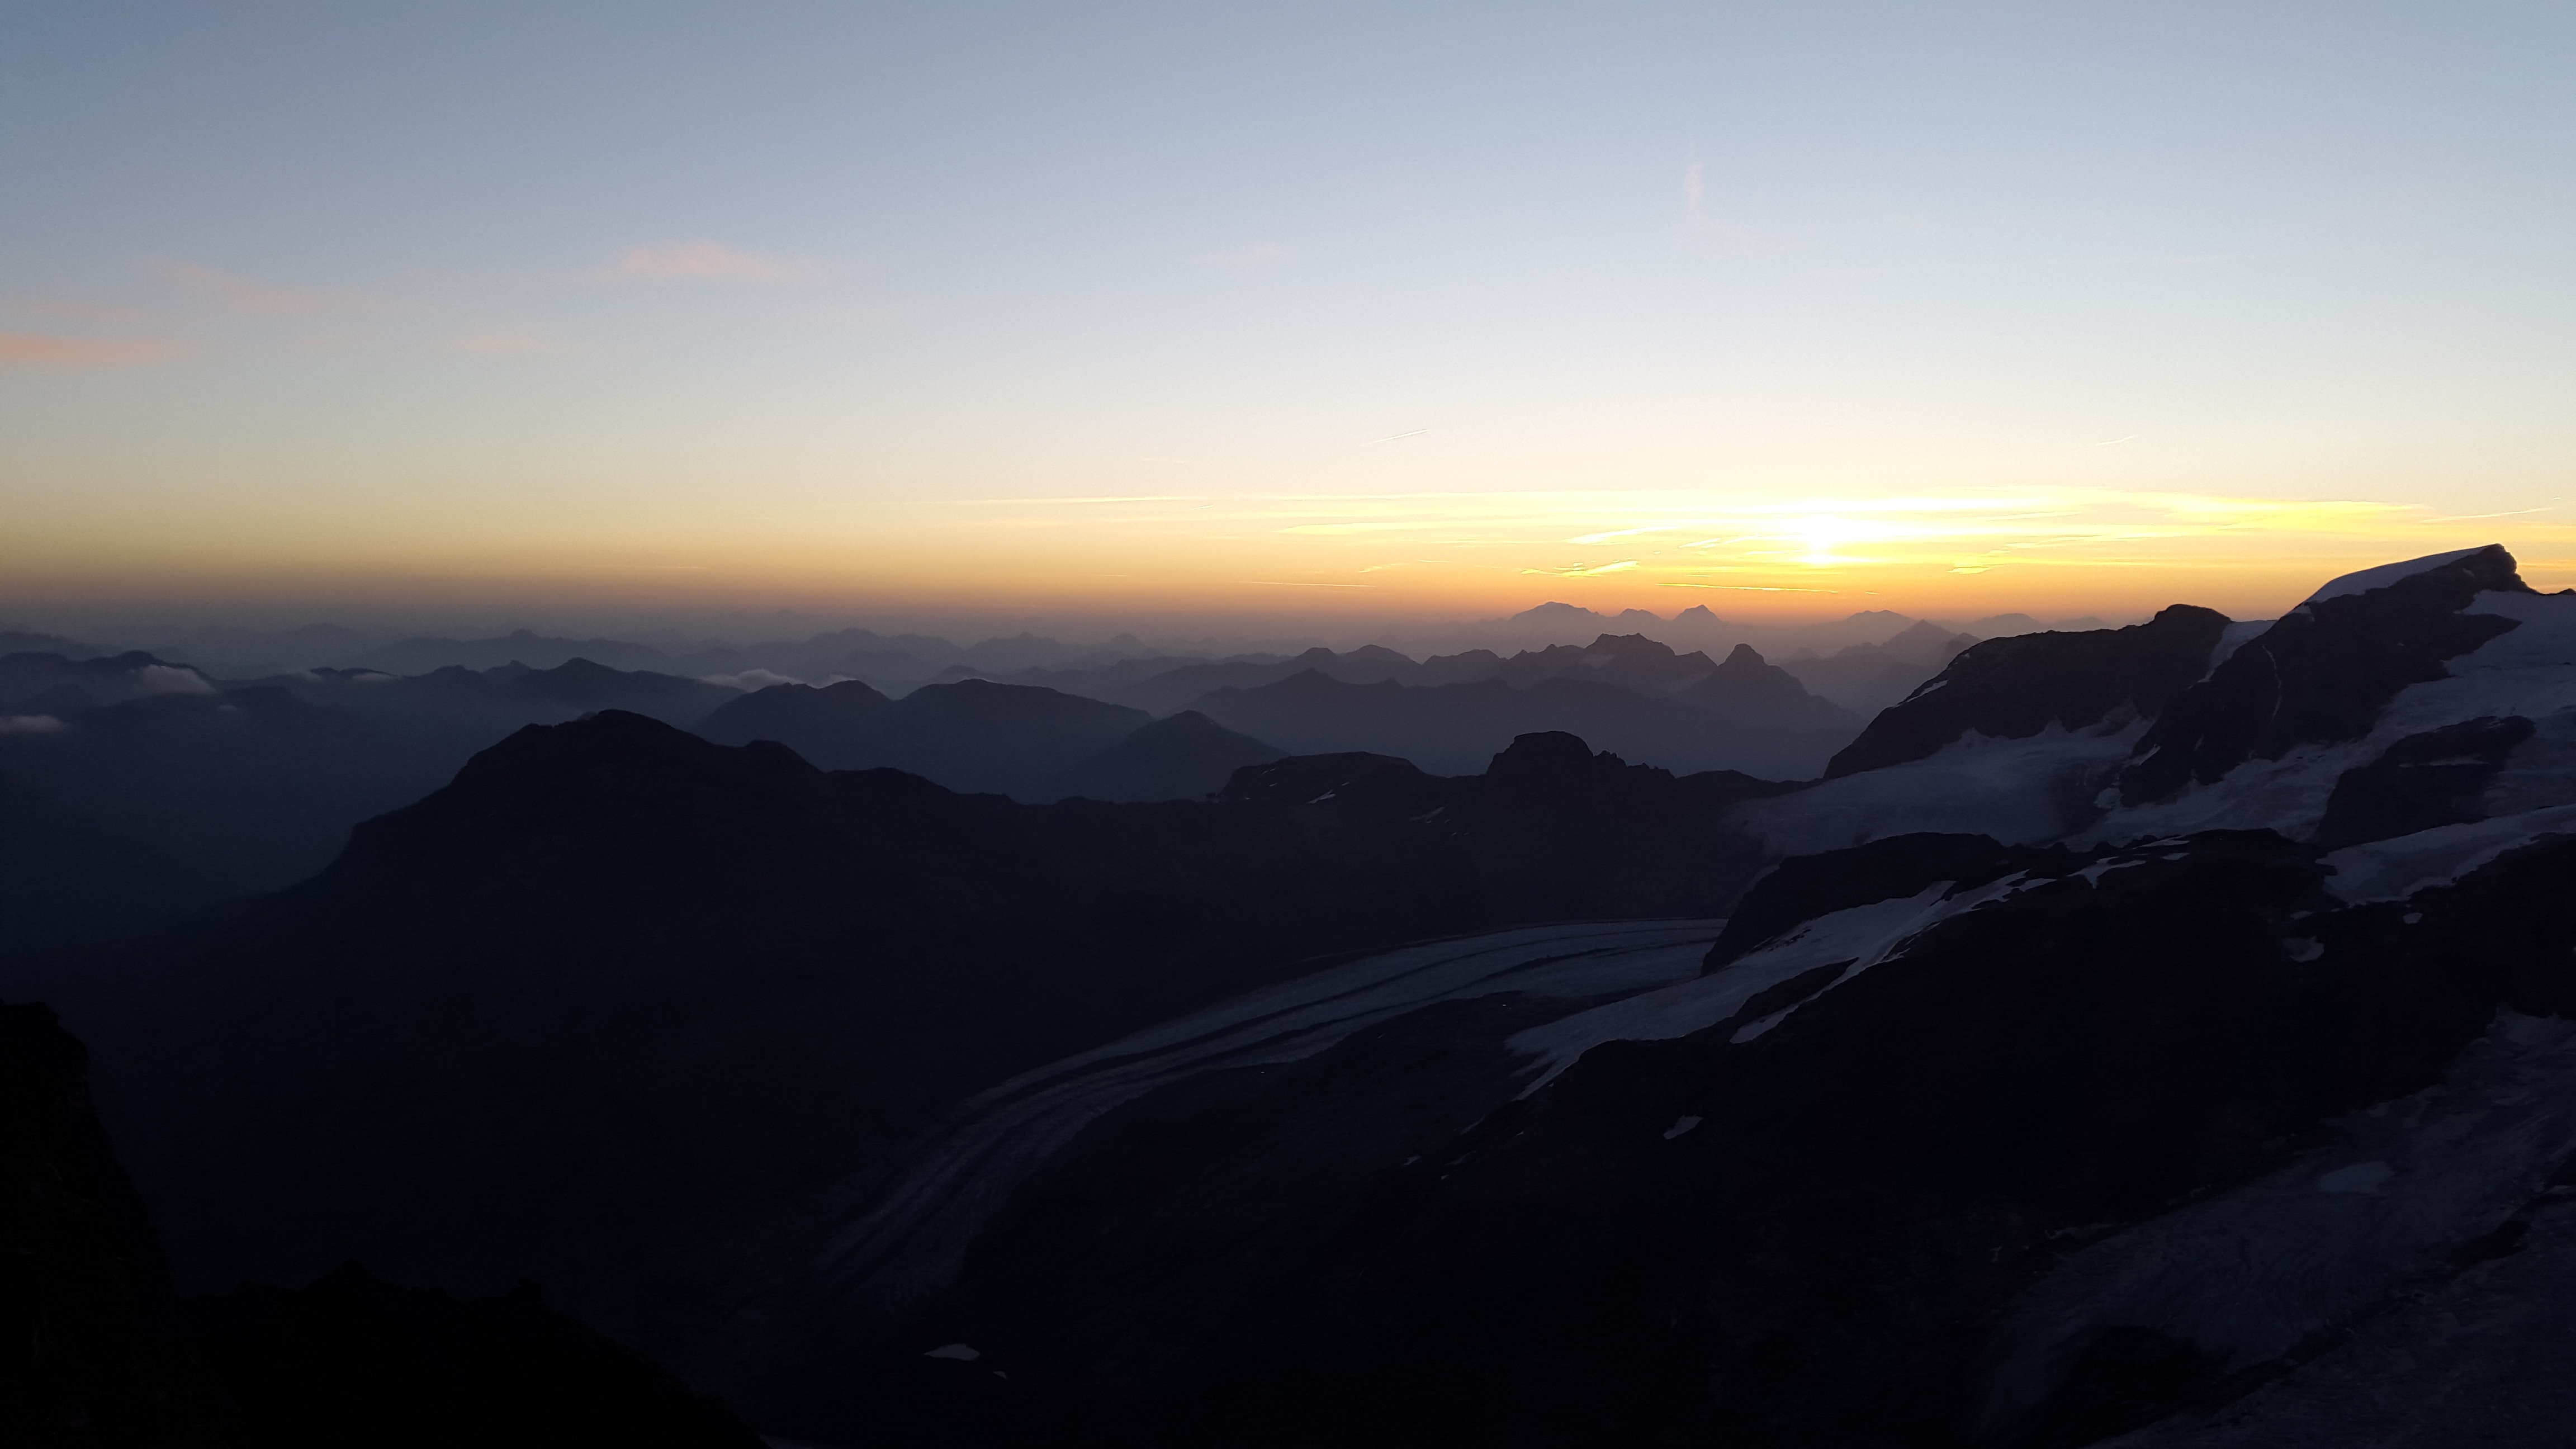
horizon, mountain, snow, sky, sun, sunrise, sunset, sunlight, morning, hill, dawn, mountain range, dusk, evening, alpine, ridge, summit, mountains, alps, switzerland, high mountains, landform, graub nden, alpinism, bernina group, atmospheric phenomenon, mountainous landforms